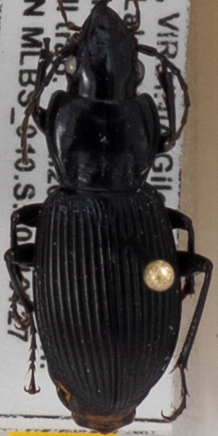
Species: Pterostichus lachrymosus
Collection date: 2021-07-27
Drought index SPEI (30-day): -2.09
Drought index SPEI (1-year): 0.272
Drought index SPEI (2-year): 0.9